Prefectural police

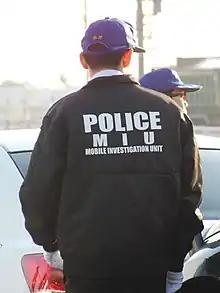
A detective of the Aichi Prefectural Police Mobile Investigation Unit

In the Empire of Japan, the criminal investigation was presided over by prosecutors, like the ministère public does in French law. With the 1947 Police Law and the 1948 Code of Criminal Procedure, the responsibility of investigation has been defined to be uniquely assigned to police officers. In order to fulfil this responsibility, criminal investigation departments or criminal investigation bureaus (judiciary police) were set up in each police organisation. After the establishment of the 1954 amended Police Law, these departments are supervised by the Criminal Affairs Bureau of the National Police Agency.